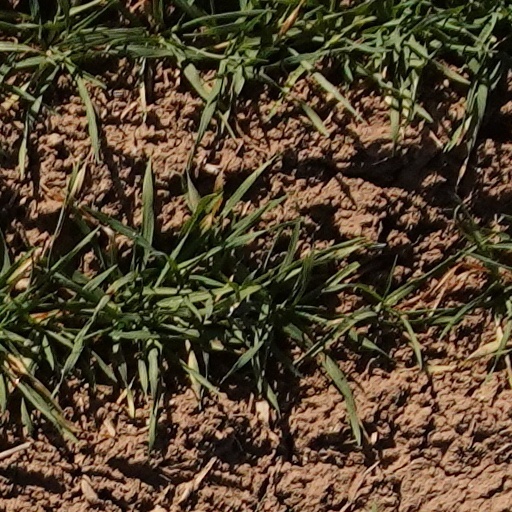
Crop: wheat